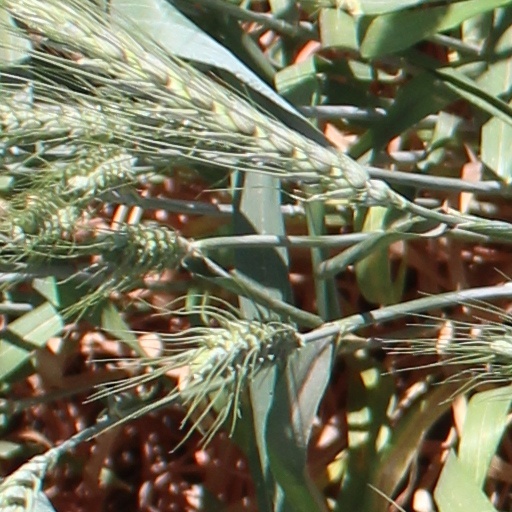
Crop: wheat